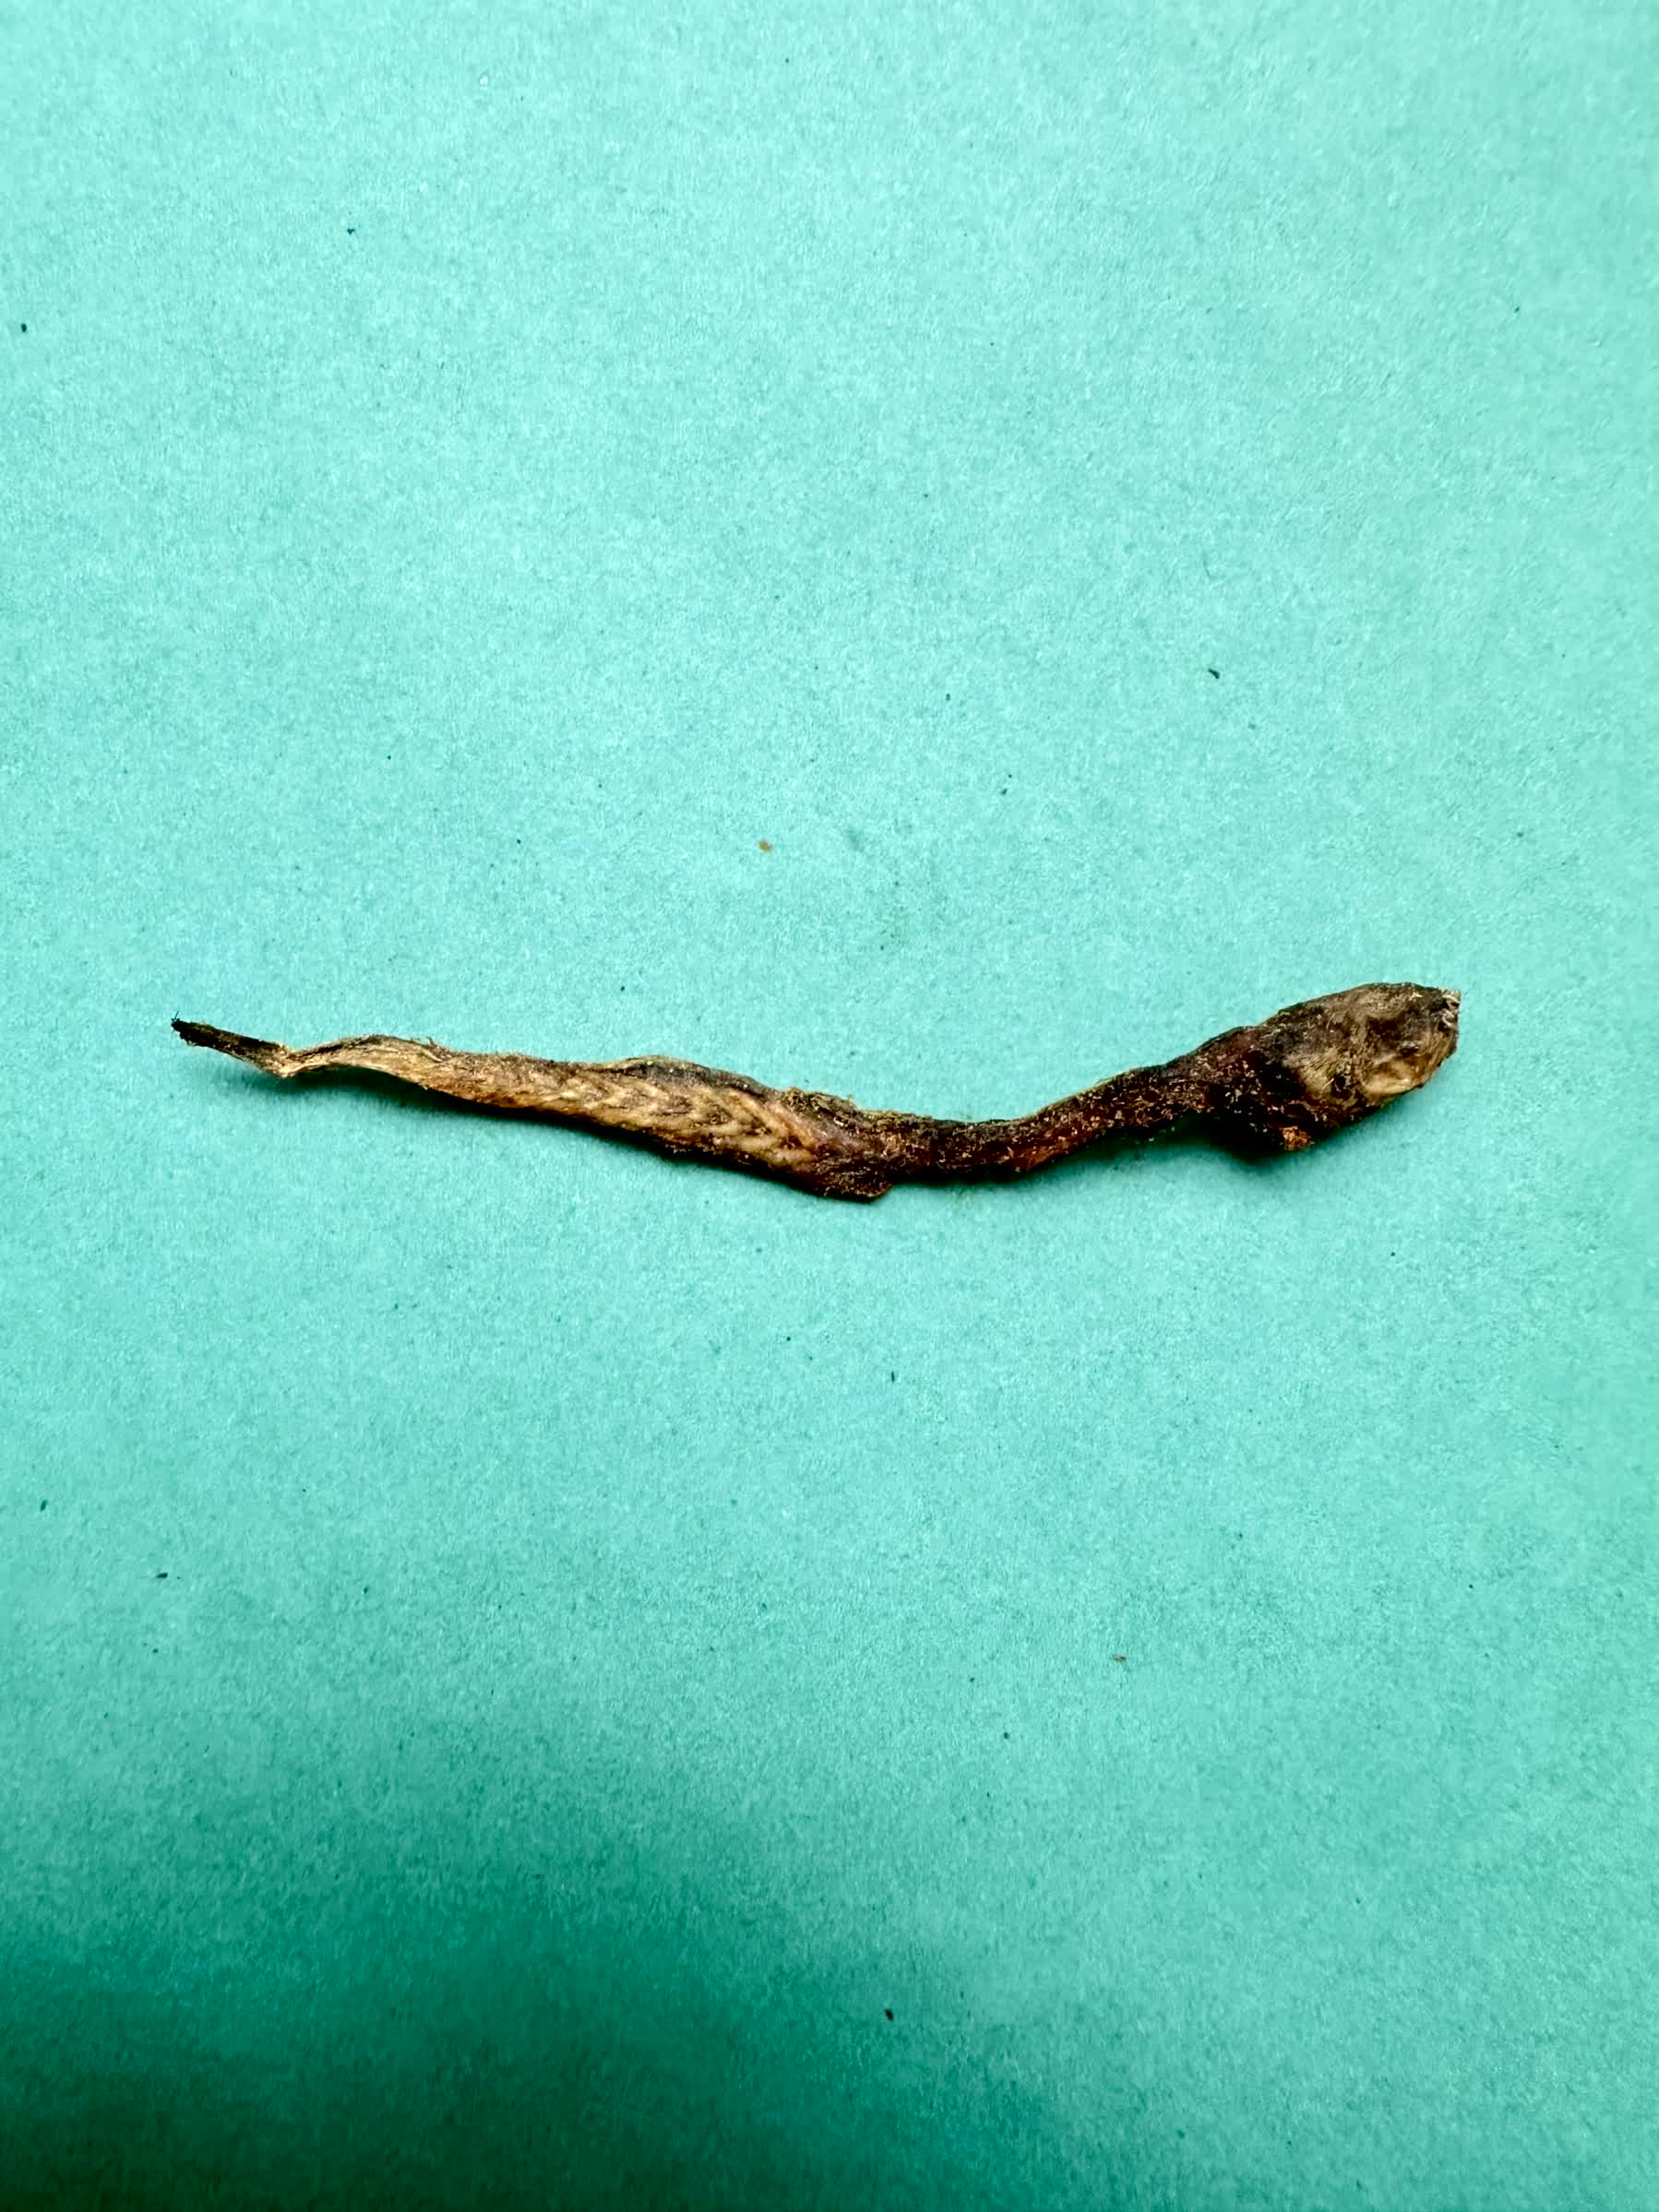
Species: Chewa